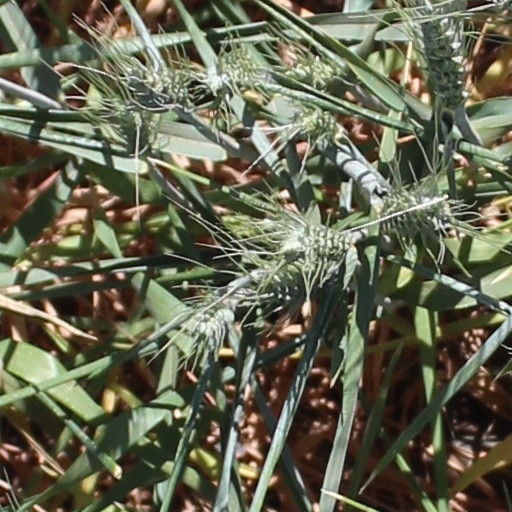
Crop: wheat